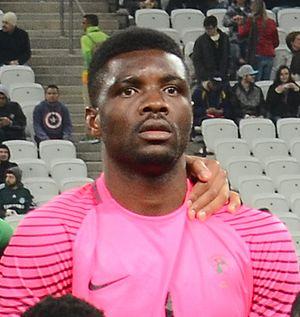
Daniel Akpeyi, né le 3 août 1986 à Nnewi au Nigeria, est un footballeur international nigérian, qui évolue au poste de gardien de but.